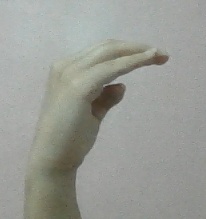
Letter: jeem